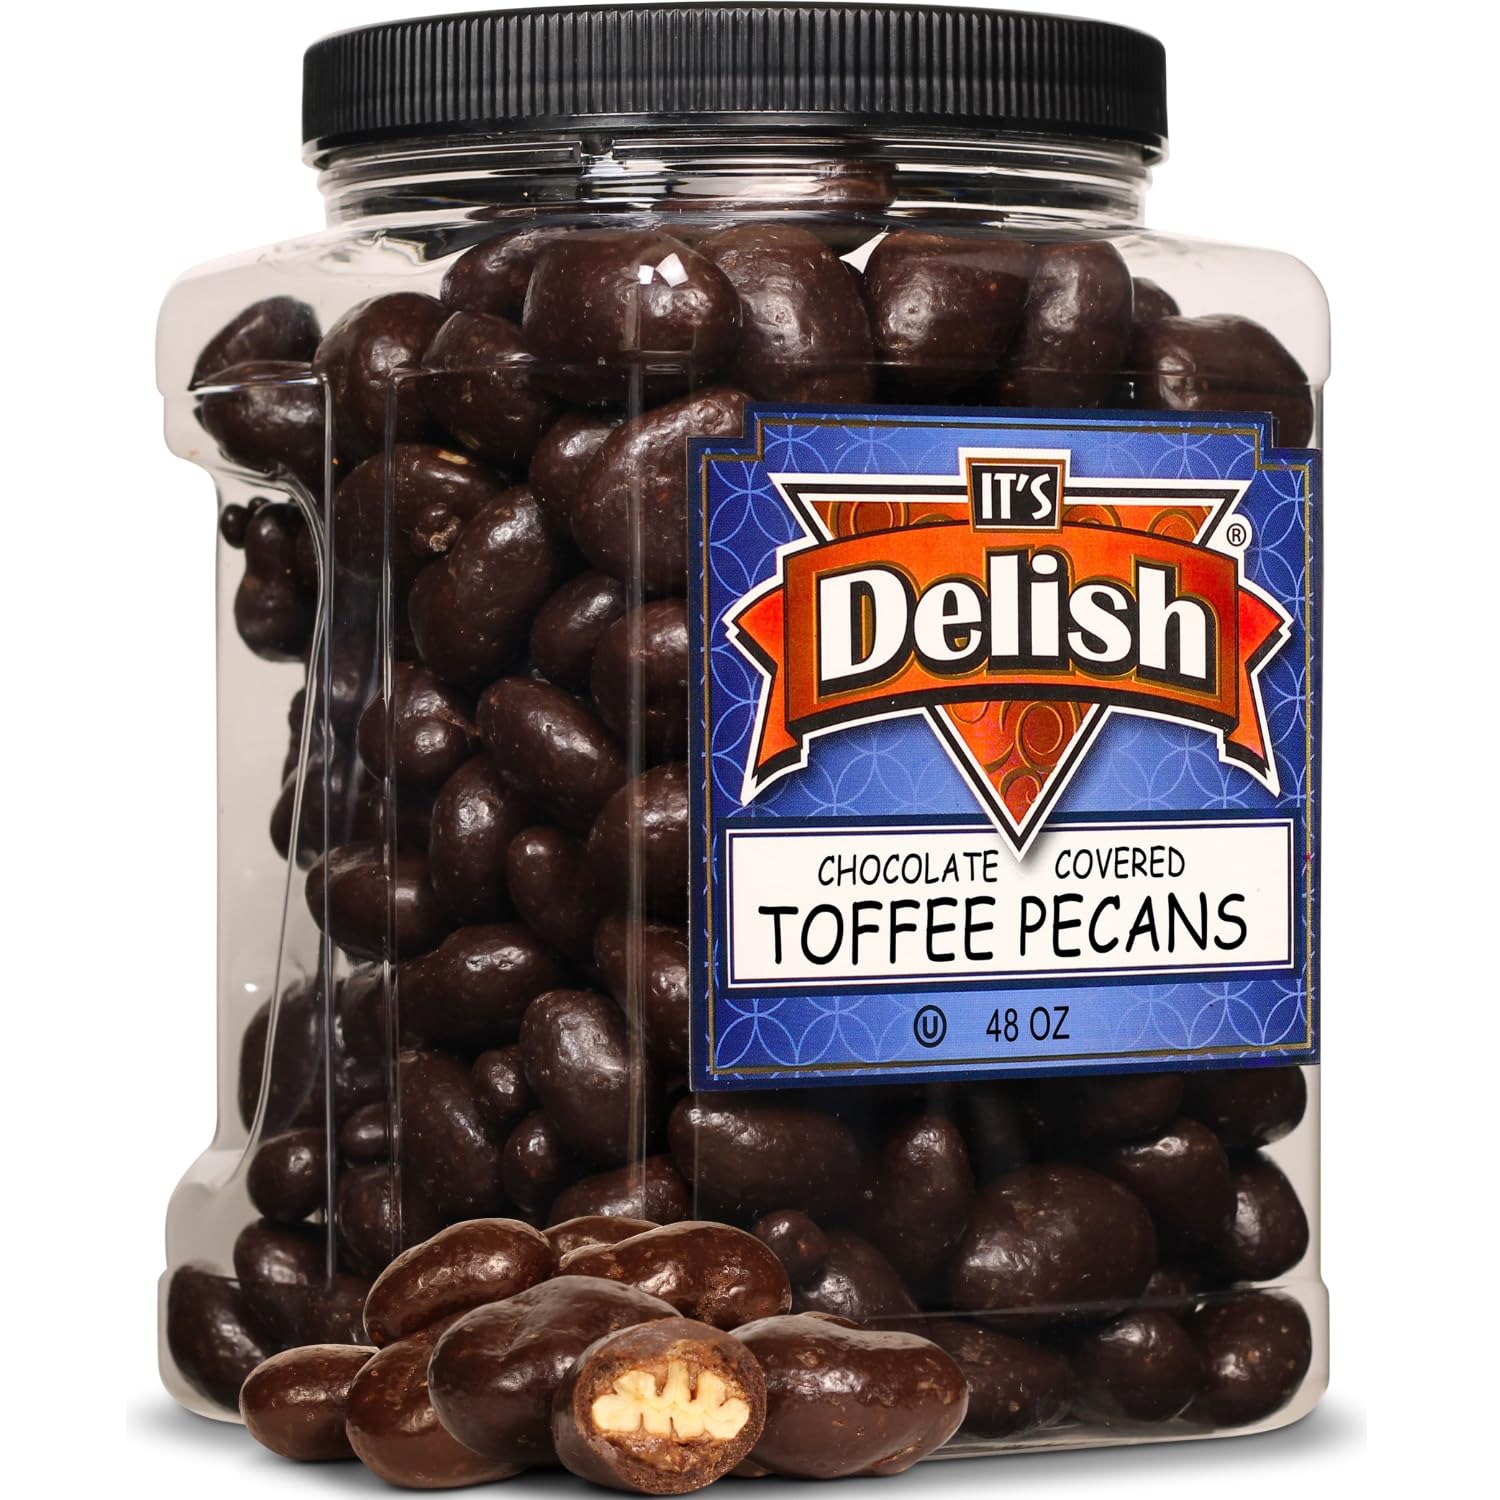
Item Name: Chocolate Covered Toffee Coated Pecans by It's Delish, 48 OZ Jumbo Container | Dark Chocolate Candy Nuts Bulk Pecans Chocolates Sweet & Crunchy Pecan Nut Snack | Vegan, Kosher
Bullet Point 1: DOUBLE WHAMMY: Enjoy the rich and indulgent flavors of both dark chocolate dipped and a toffee coating onto this crunchy pecans.
Bullet Point 2: SWEET CREAMY & CRUNCHY: Experience the perfect balance of creamy sweetness and nutty crunch in every bite of these toffee-coated pecans.
Bullet Point 3: BULK CANDY NUTS: Get a generous 48 oz jumbo container filled with delicious chocolate-covered pecans to satisfy your cravings, enough for a family party, office events and daily midnight snacking.
Bullet Point 4: VEGAN & KOSHER: Our dark chocolate pecans are vegan and OU kosher Parve made without milk or butter, making them a dairy-free treat for all to enjoy.
Bullet Point 5: MADE IN THE USA: These delectable treats are packaged in our North Hollywood, California factory, ensuring quality and freshness, and shipped to you direct!
Product Description: <b>Chocolate Covered Toffee Coated Pecans by It's Delish, 48 OZ Jumbo Container</b><p><p>Indulge in the irresistible combination of dark chocolate, toffee, and crunchy pecans with It's Delish Chocolate Covered Toffee Coated pecans. Each bite offers a burst of rich and dairy-free dark chocolate that perfectly complements the sweet and crunchy toffee coating. This jumbo 48 oz container is filled to the brim with these delectable candy nuts, providing you with plenty to share or enjoy all to yourself. Whether you're looking for a satisfying snack or a delightful treat to satisfy your sweet tooth, these chocolate-covered pecans are sure to hit the spot. Not only are they incredibly delicious, but they are also suitable for a variety of dietary preferences. These vegan and kosher OU treats are crafted with care in our North Hollywood, California factory, ensuring the highest quality and freshness. Try all our flavors and nut varieties including chocolate and toffee almonds, peanuts, cashews, pecans, walnuts, pistachios, Hazelnuts , macadamia, sunflower seeds, and even chocolate-covered fruit. Stock up and enjoy!</p><p><b>About It's Delish!</b><p><p> It's Delish was established in 1992 and is located in North Hollywood, California. It's Delish is a food manufacturer and distributor who produces over 500 gourmet food products including licorice, sour belts, taffies, caramels, Jordan almonds, chocolates, nuts, fruits, trail mixes, spices, and the spice blends. It's Delish also produces organics and all-natural products. We give you the opportunity to order from the factory direct!<p><p>It’s Delish! prides itself on the four pillars that are at the foundation of everything we do.<p></p> Innovation - Quality - Value - Service
Value: 16.0
Unit: Ounce

Price: 59.99